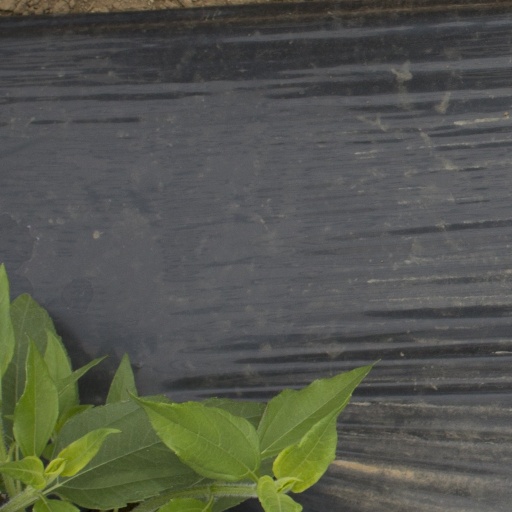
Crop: Jerusalem artichoke